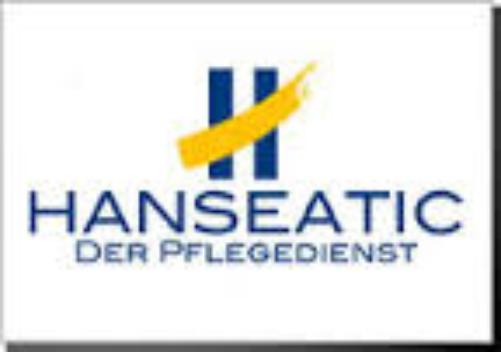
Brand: Hanseatic
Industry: Electronic